Sapho (1934 film)

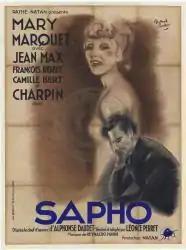

Sapho is a 1934 French drama film directed by Léonce Perret and starring Mary Marquet, Jean-Max and Marcelle Praince.